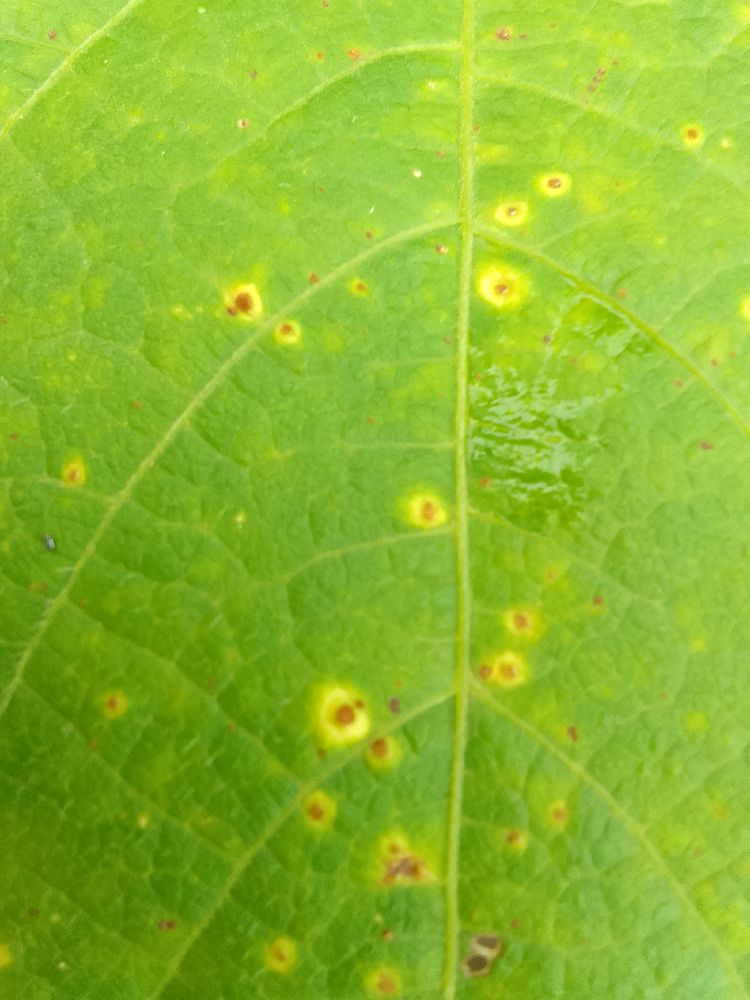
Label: rust